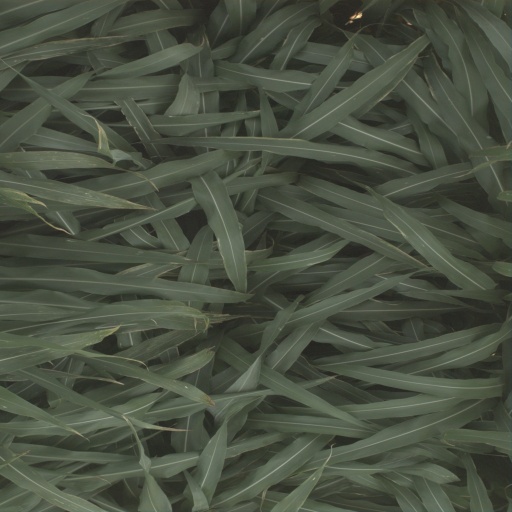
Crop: sorghum